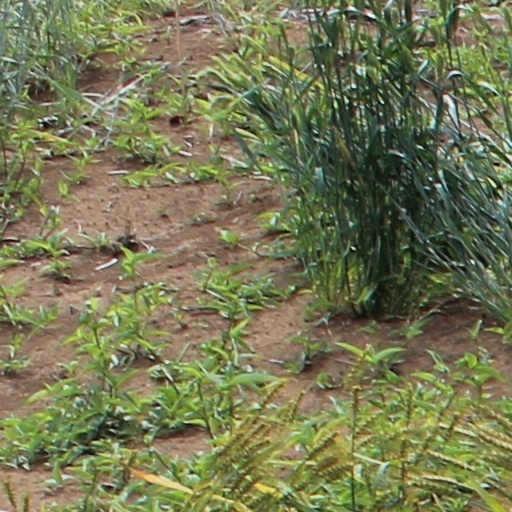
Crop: wheat